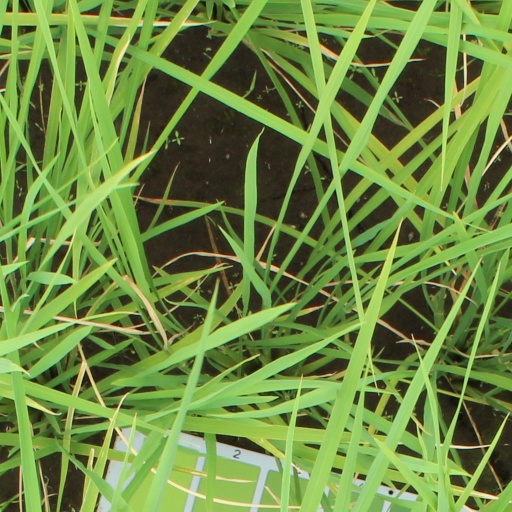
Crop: rice